Wedaustadion

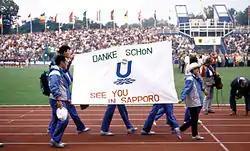
Wedaustadion in 1989

Wedaustadion was a multi-purpose stadium in Duisburg, Germany. It was the home ground for MSV Duisburg until the club moved to the new MSV-Arena after the 2003–04 season. The stadium held 30,112. It was built in 1921 and was the second biggest stadium in Germany at the time.